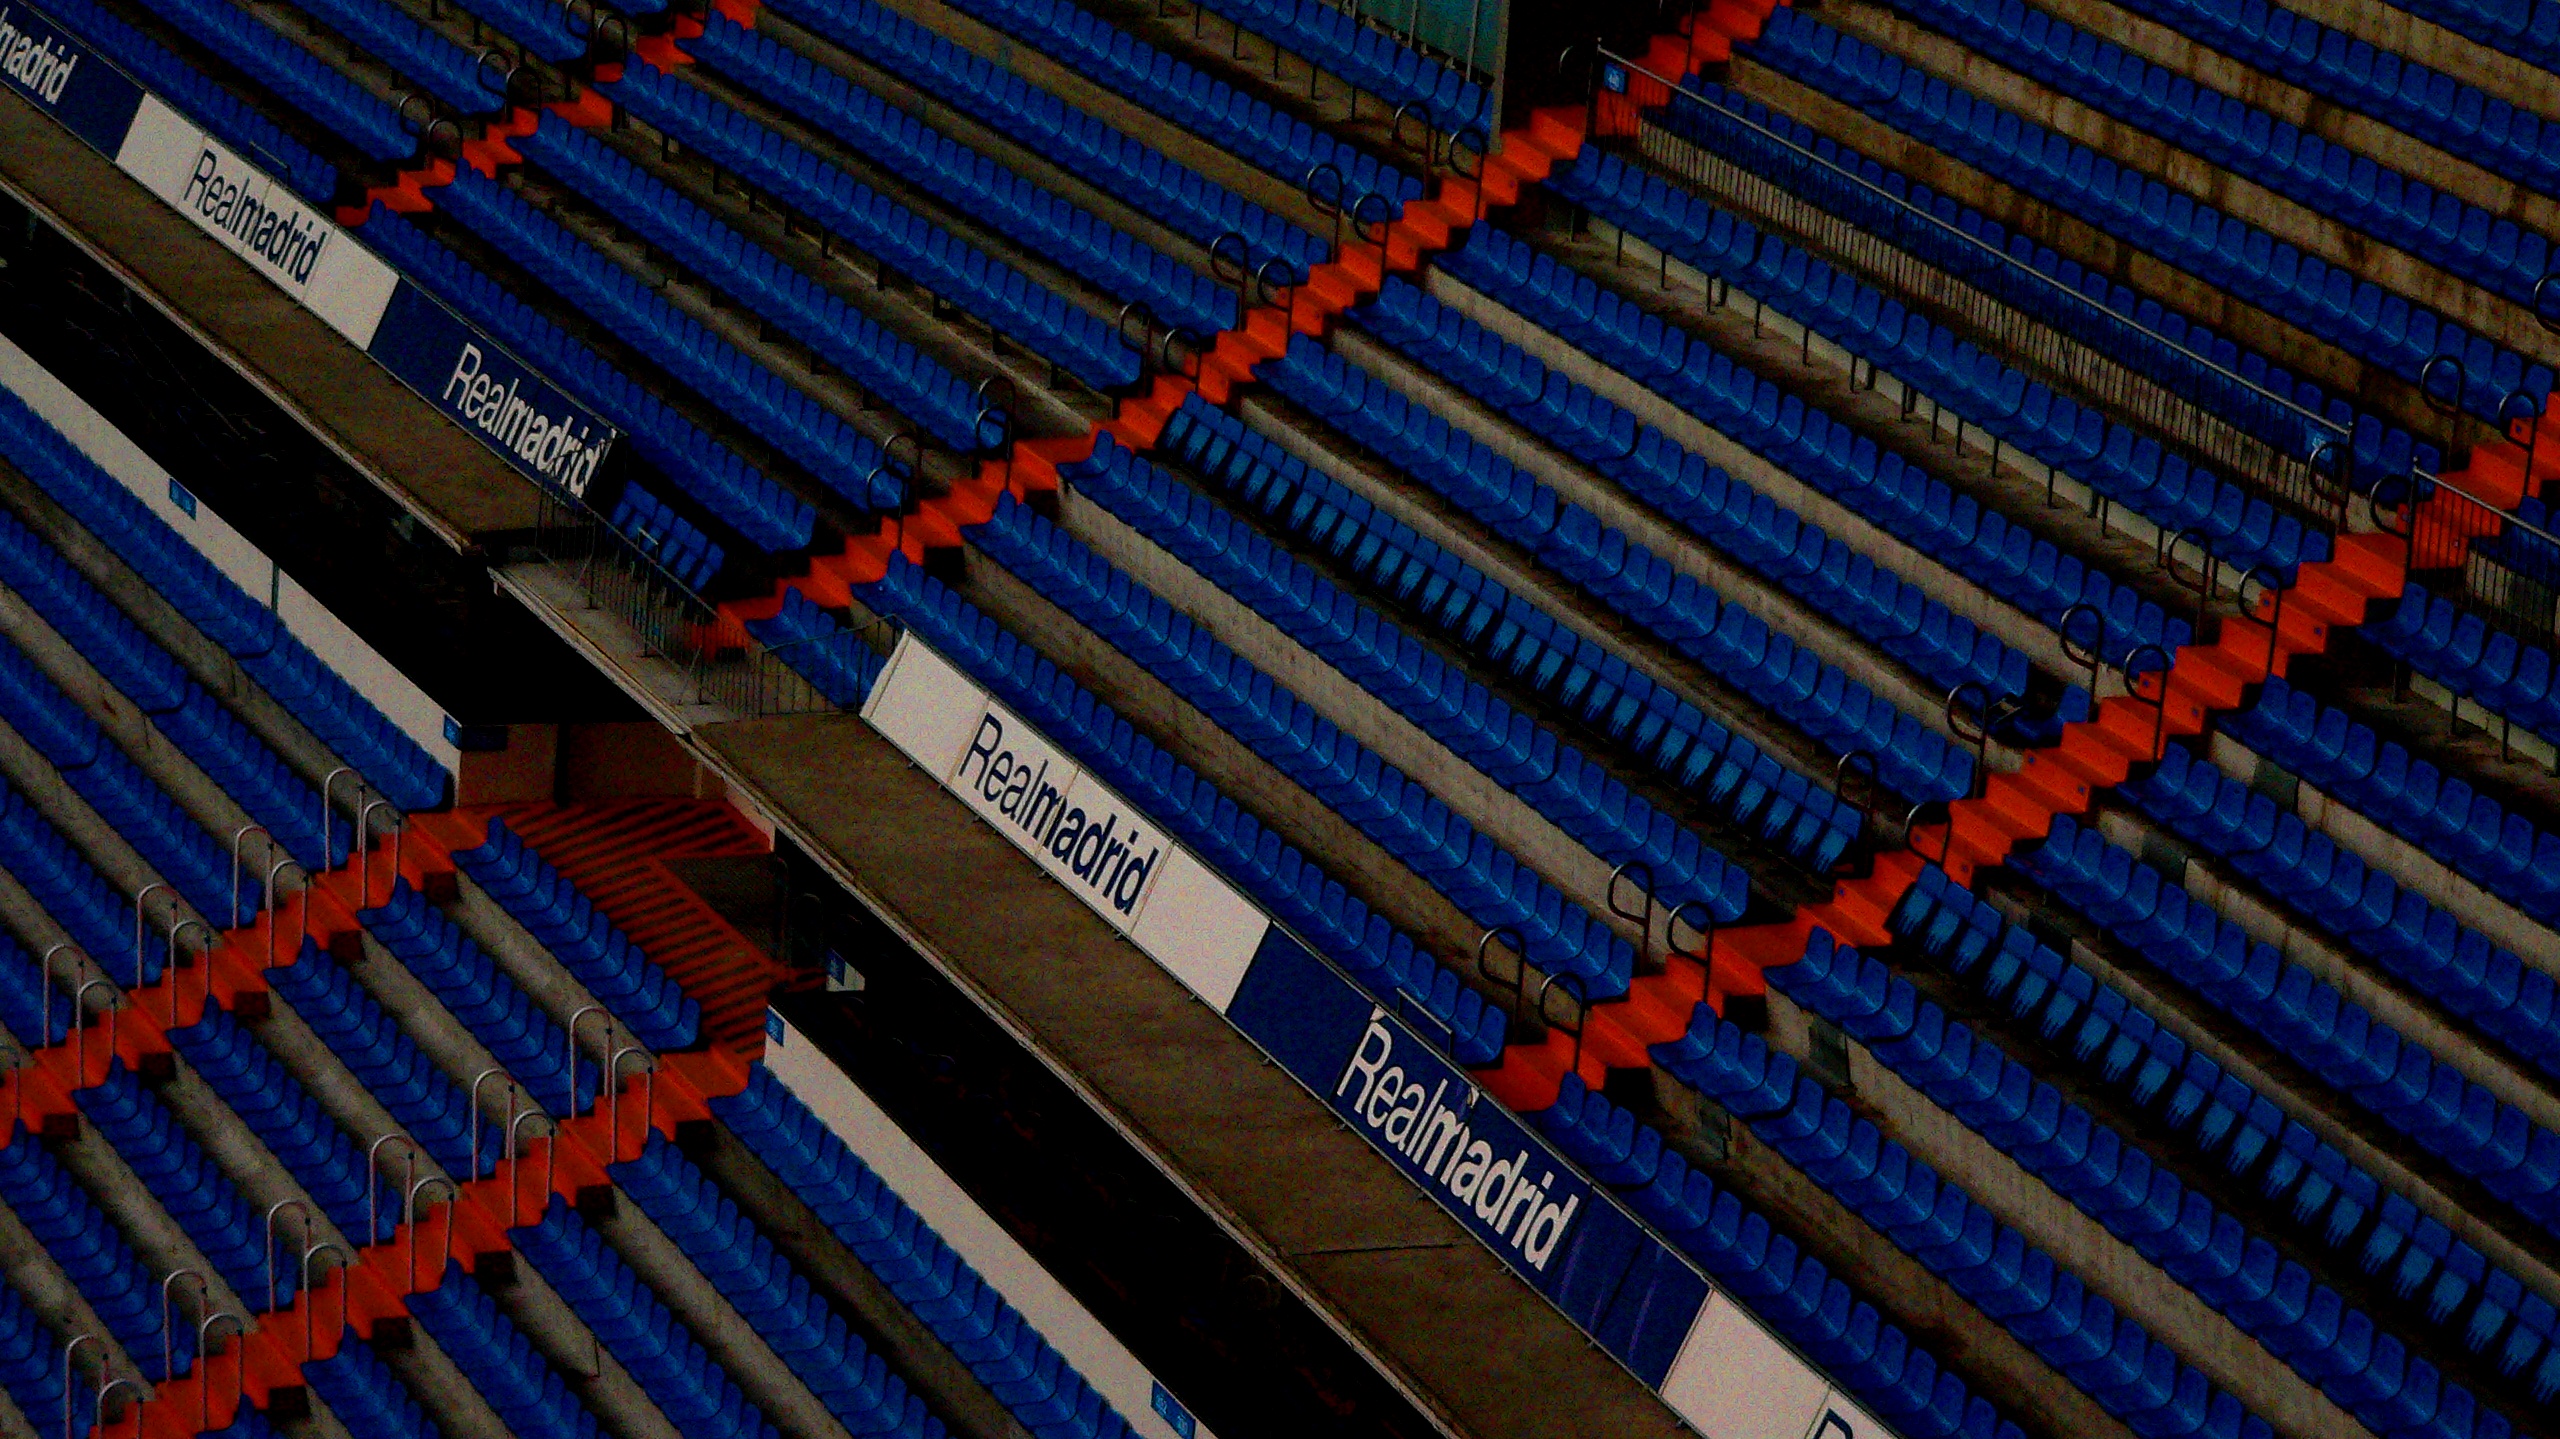
abstract, track, line, mast, stadium, artwork, art, net, madrid, real, seats, patterns, dailyshoot, anawesomeshot, repeating, bernabeu, diagonals, personal computer hardware